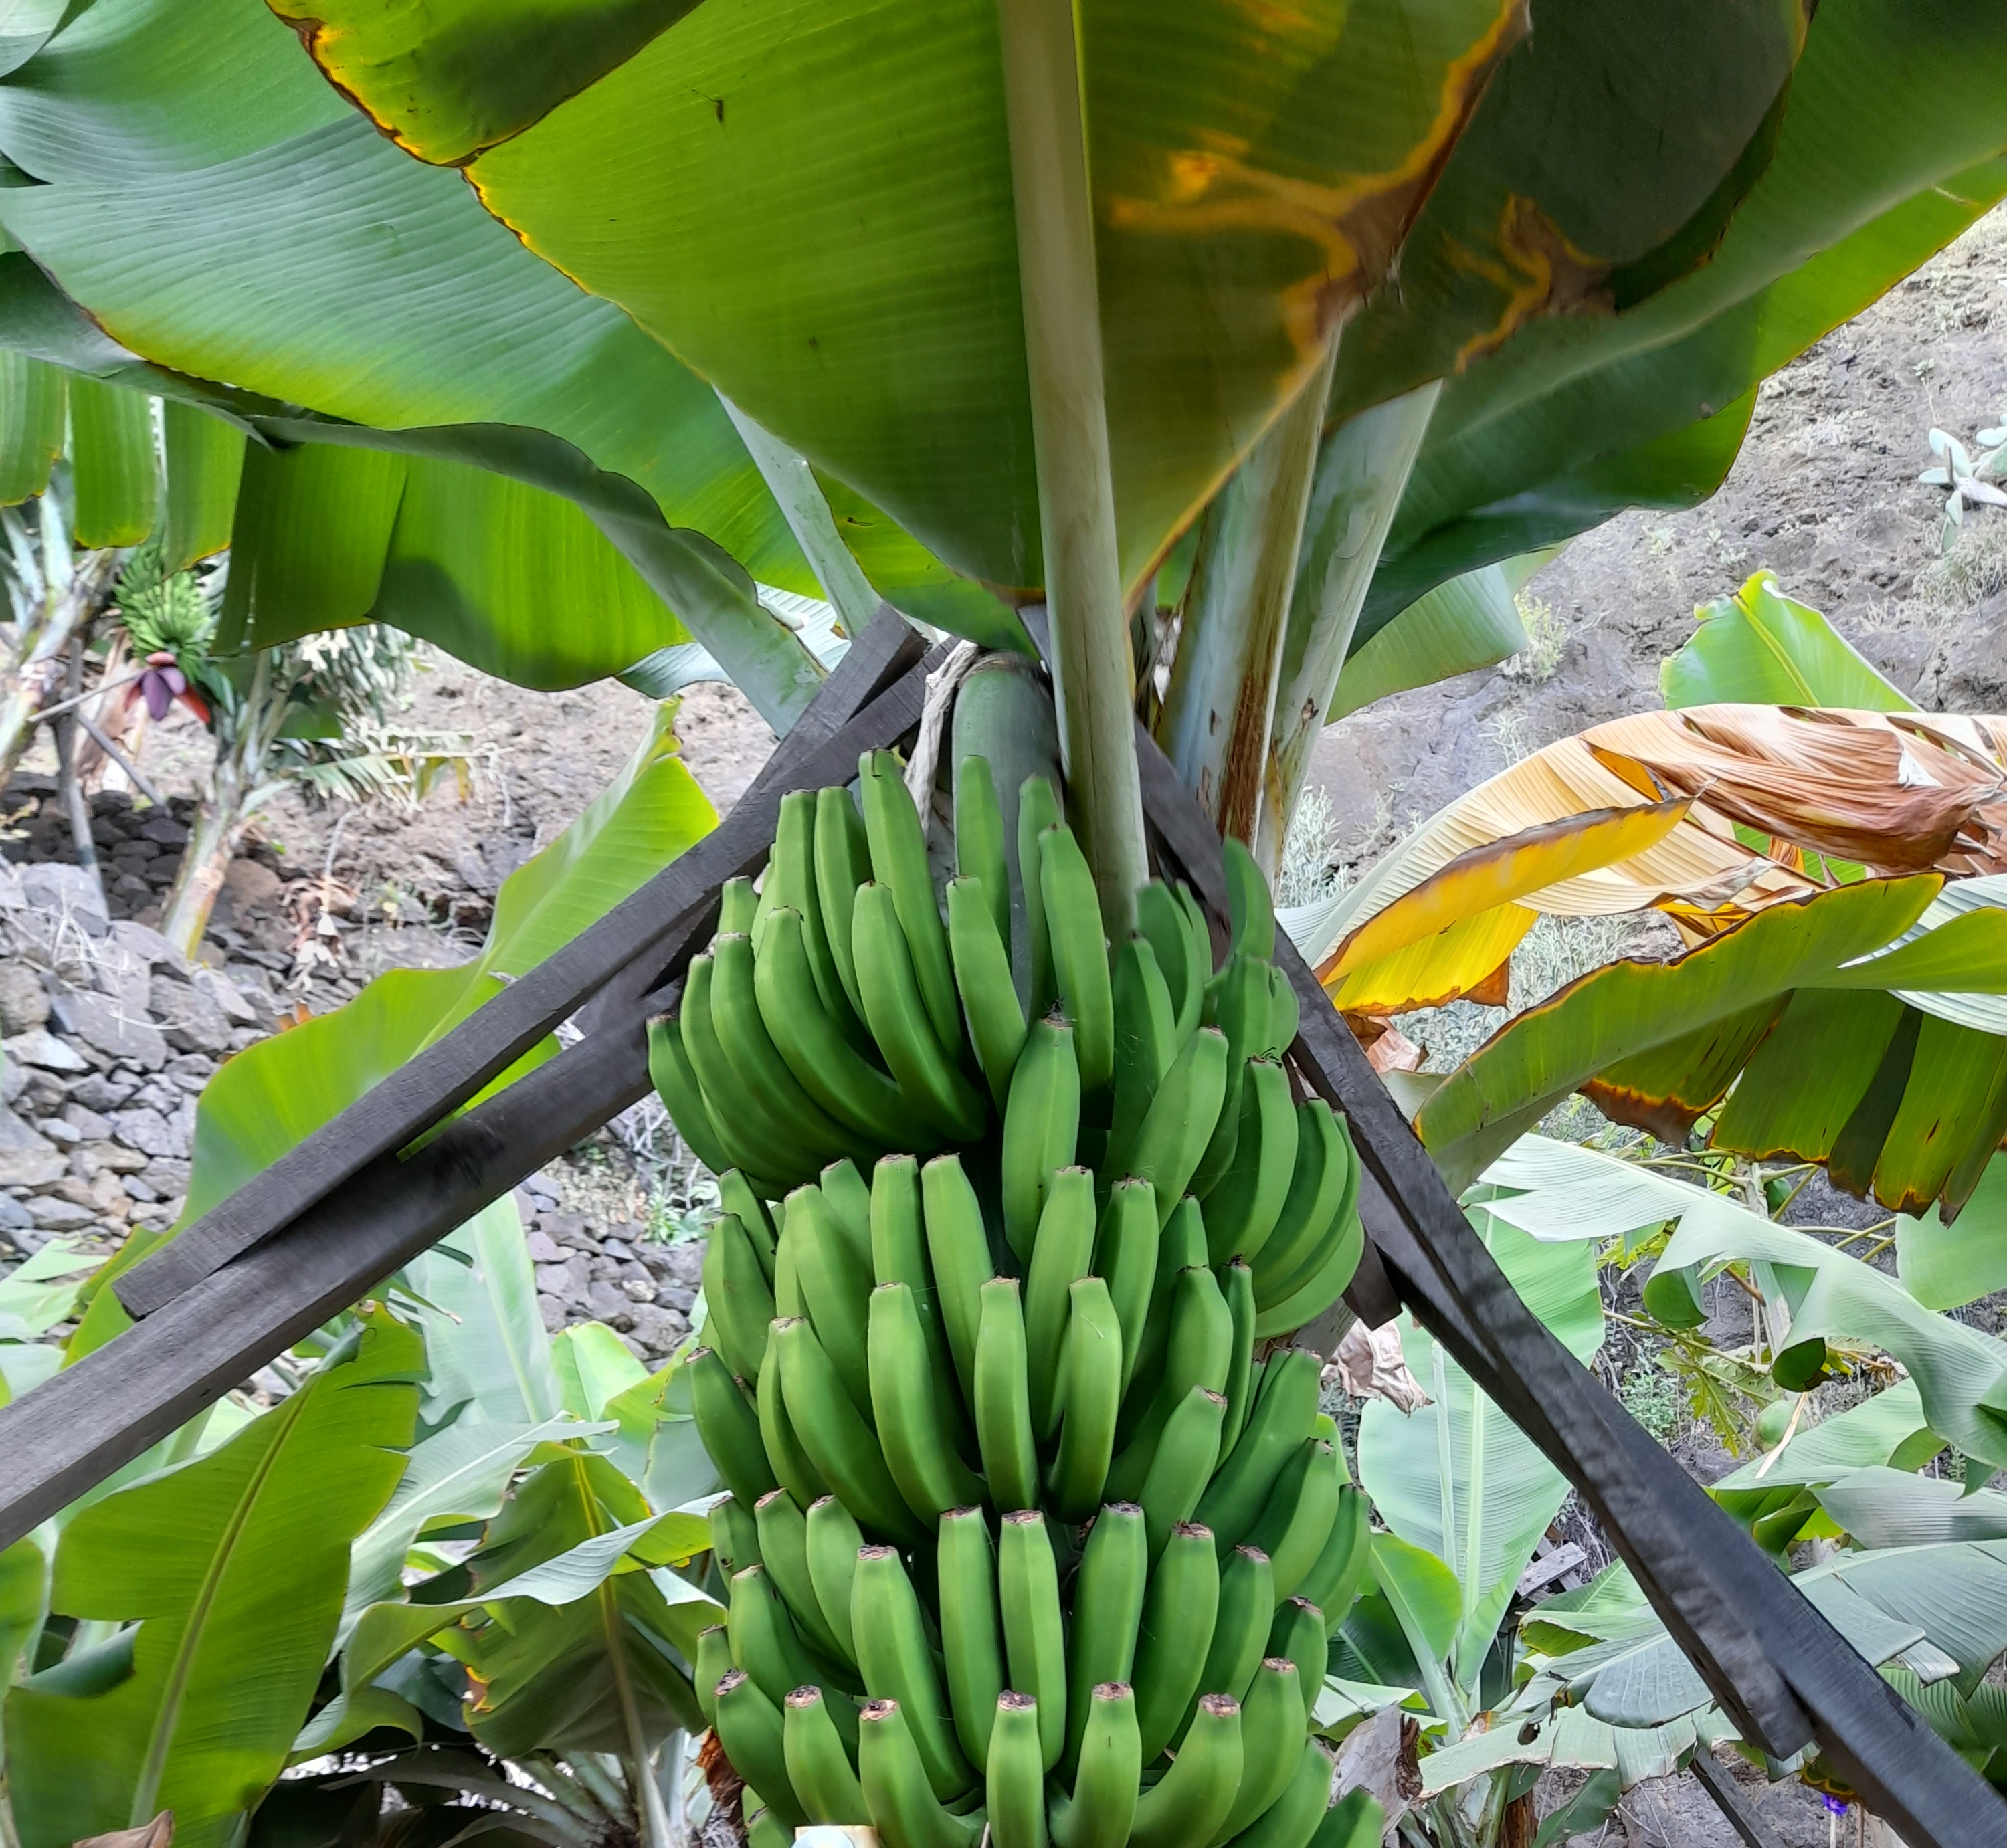
Label: Keep